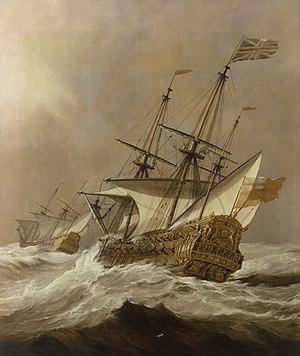
La Rafale est un tableau du peintre hollandais Willem van de Velde le Jeune. Il s'agit d'une huile sur toile peinte vers 1680, de 77 cm de haut et 63,5 centimètres de large. Cette œuvre, qui représente un navire de guerre dans la tempête, est conservée dans la collection du Rijksmuseum d'Amsterdam. À la même période, Willem van de Velde le Jeune peint une toile similaire d'un vaisseau tirant une salve d'honneur et appelée Le Coup de canon, qui appartient également au Rijksmuseum.